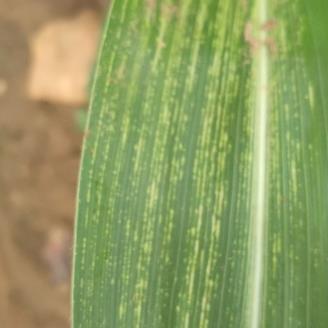
Crop: Maize
Condition: stripe-d